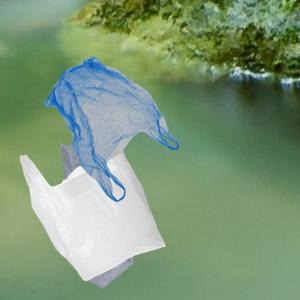
Label: plasticbags